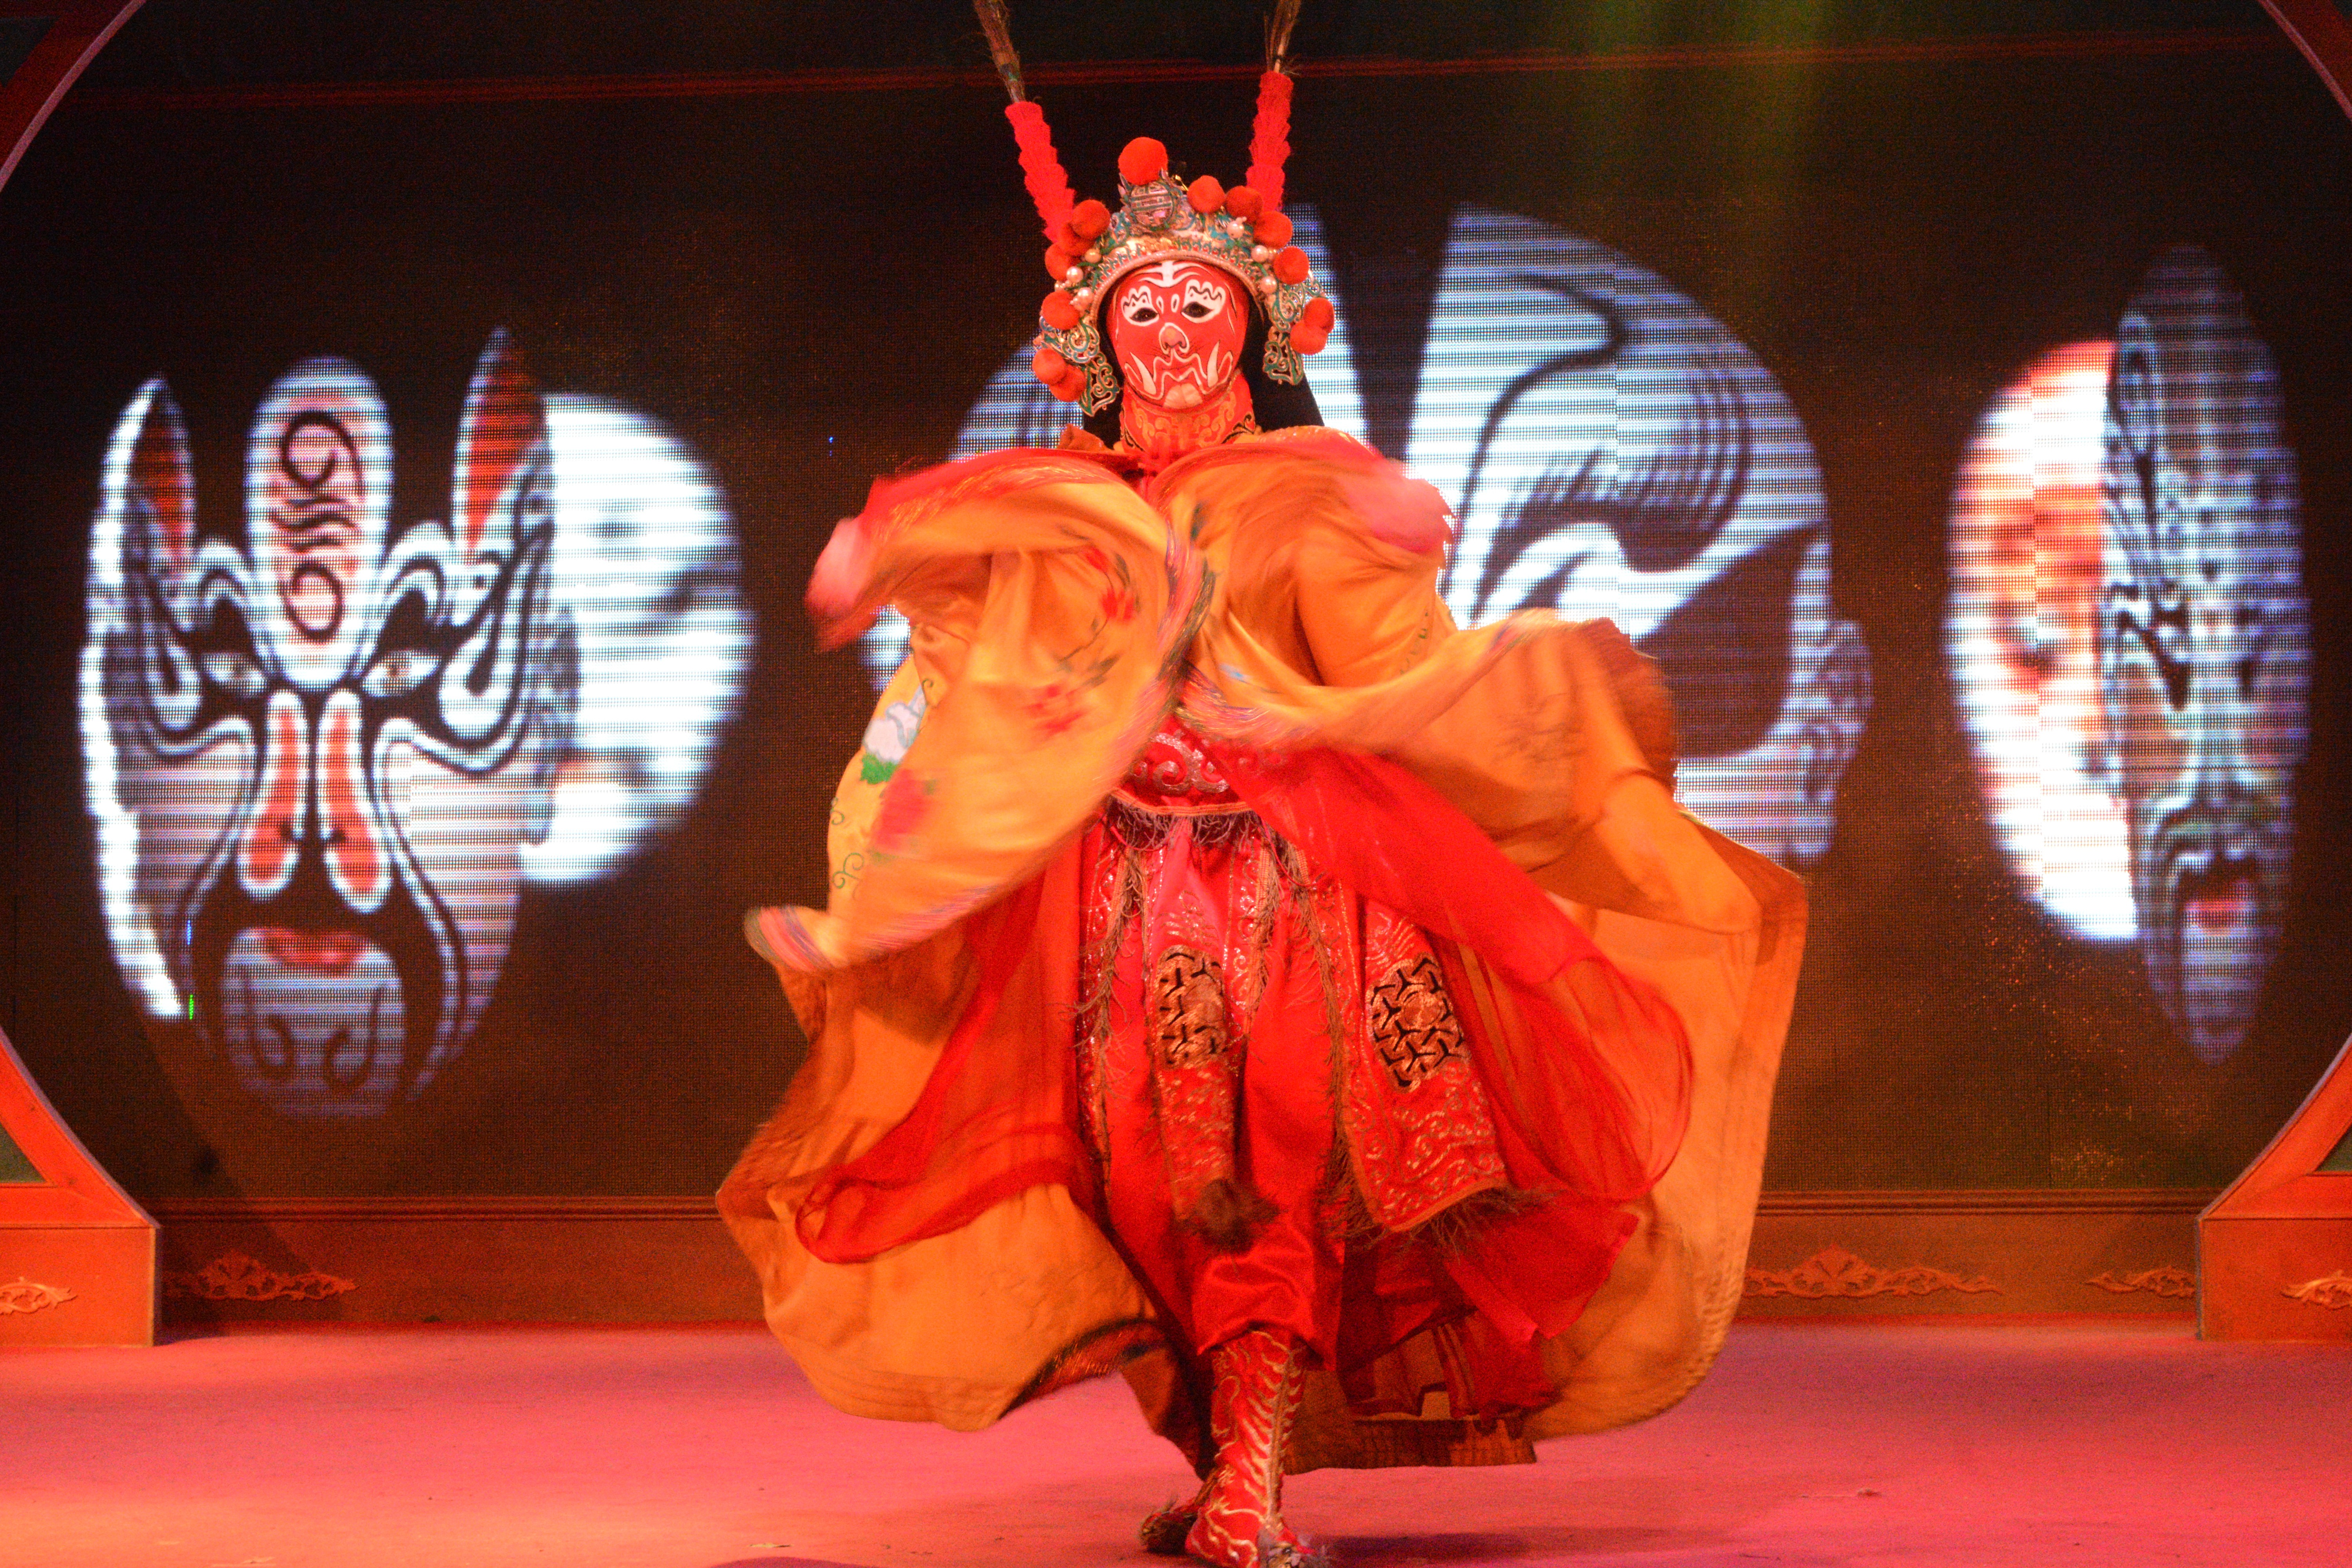
performance art, performance, event, circus, entertainment, performing arts, musical theatre